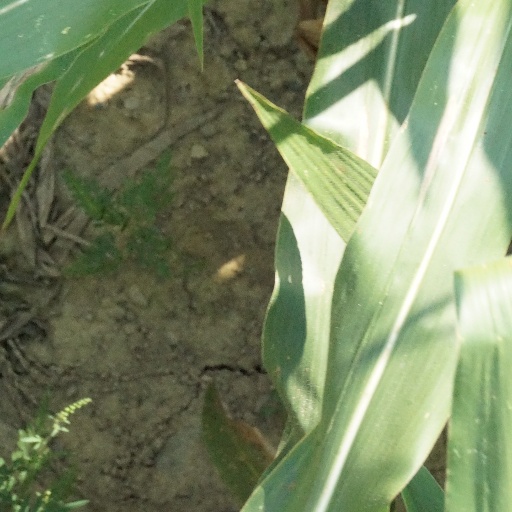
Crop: maize; corn